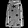
Label: Pullover